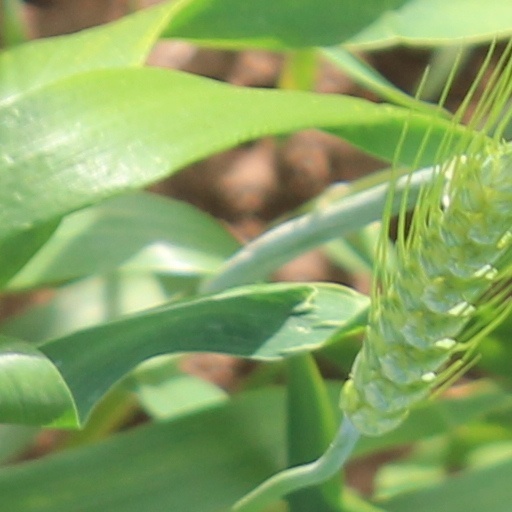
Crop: wheat